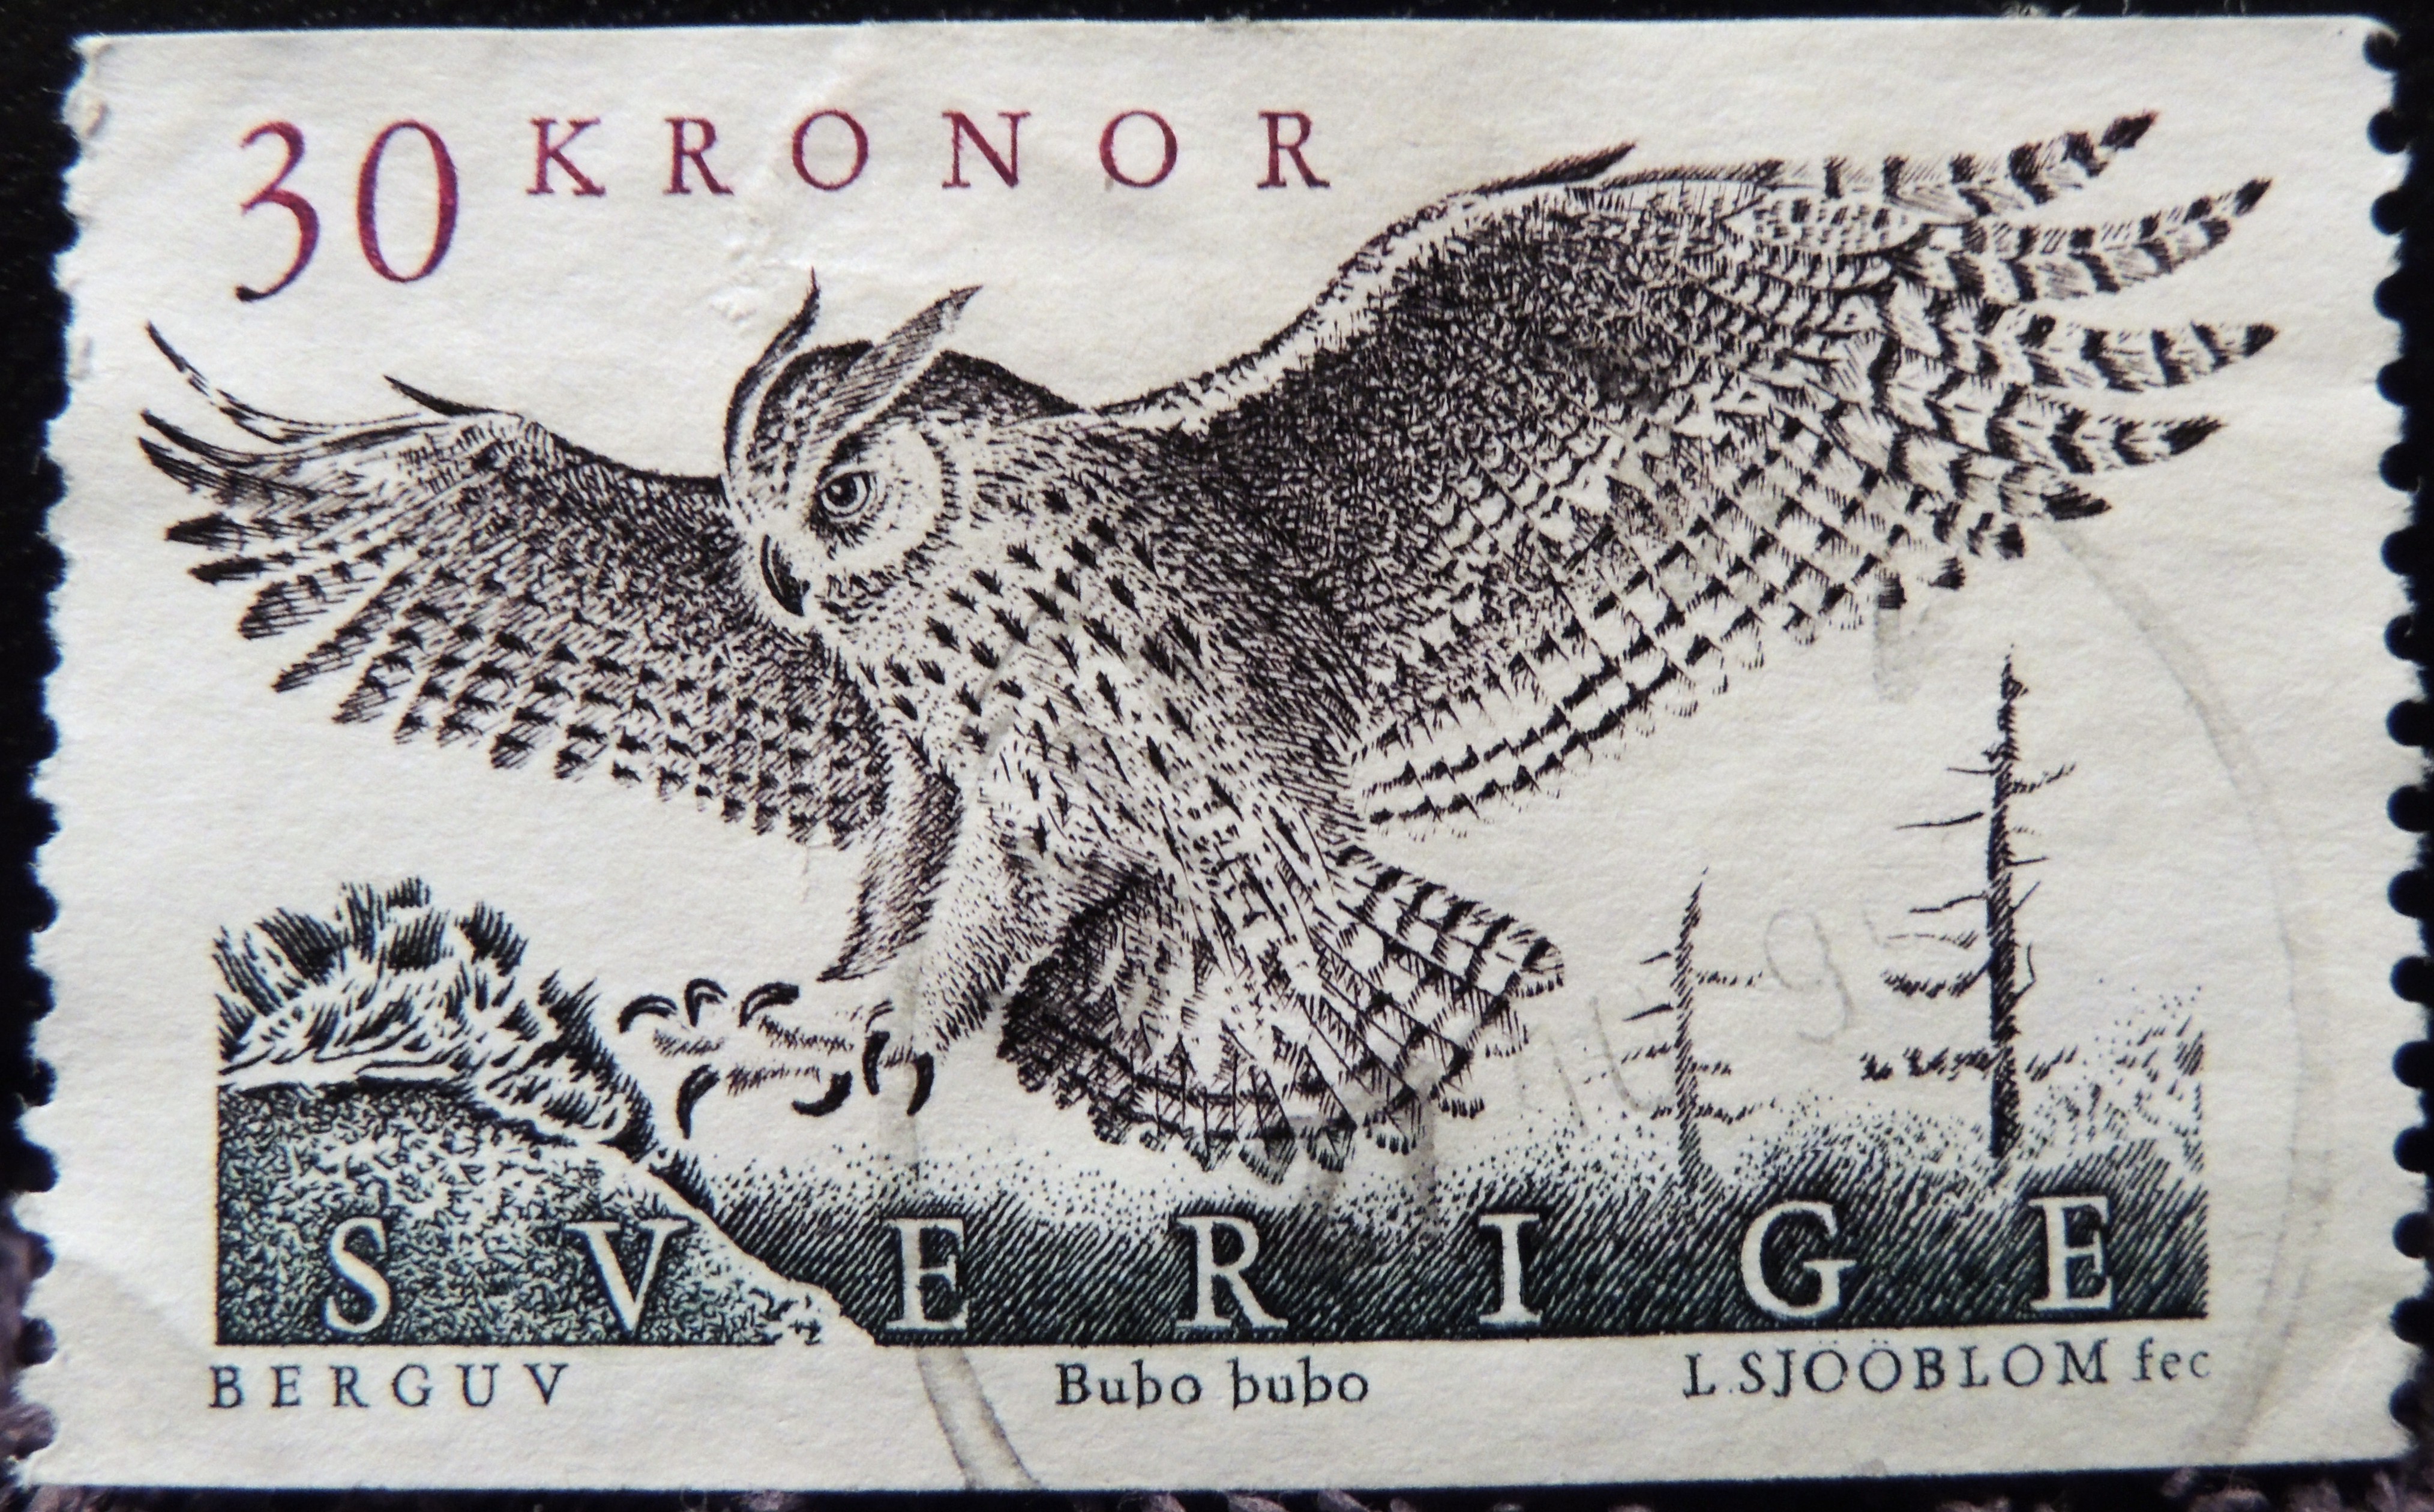
bird, bird of prey, art, sketch, drawing, postage stamp